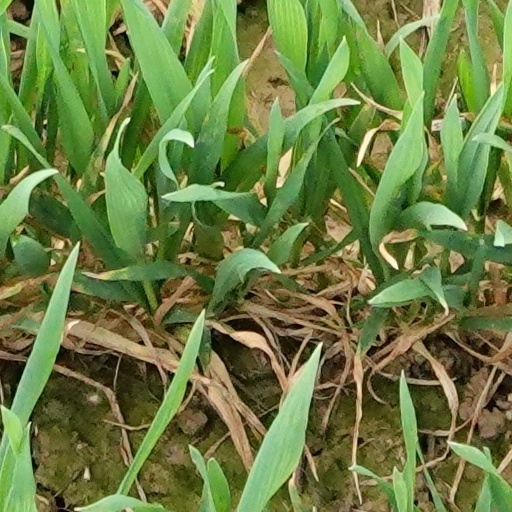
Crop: wheat